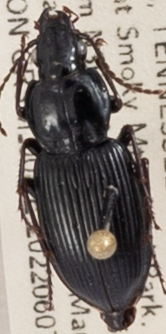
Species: Pterostichus mutus
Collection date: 2022-06-07
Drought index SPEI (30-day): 1.69
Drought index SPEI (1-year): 0.738
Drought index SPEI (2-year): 1.354